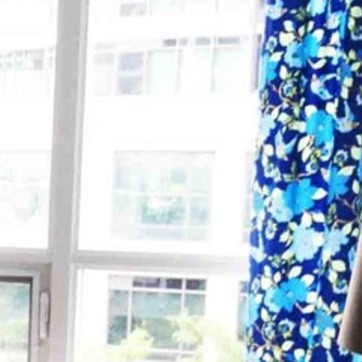
Material: glass